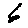
Label: 6